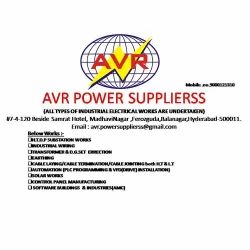
Label: Electrical_Contractor_Service